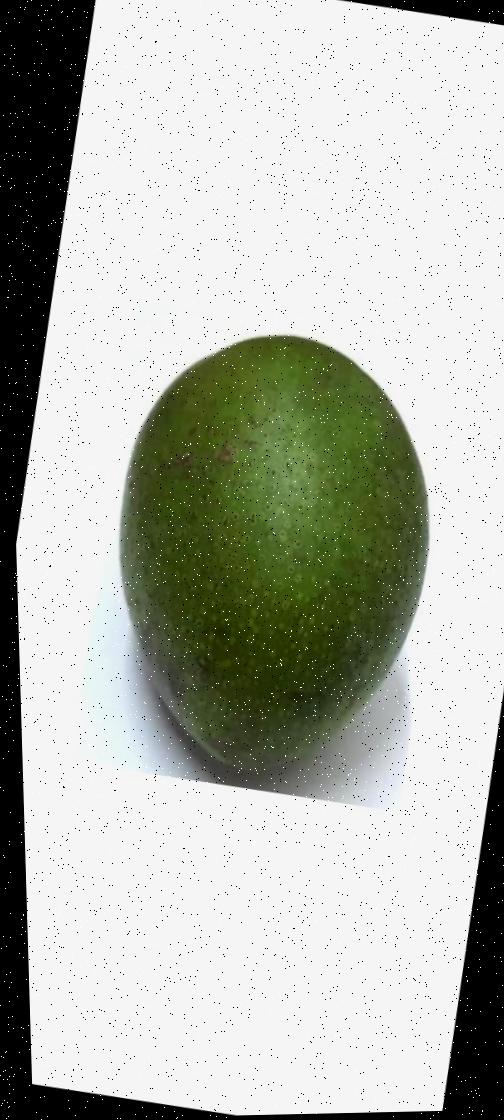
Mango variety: Ashshina Zhinuk